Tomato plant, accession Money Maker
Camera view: tilt-top (135 deg); turntable rotation: 120 degrees
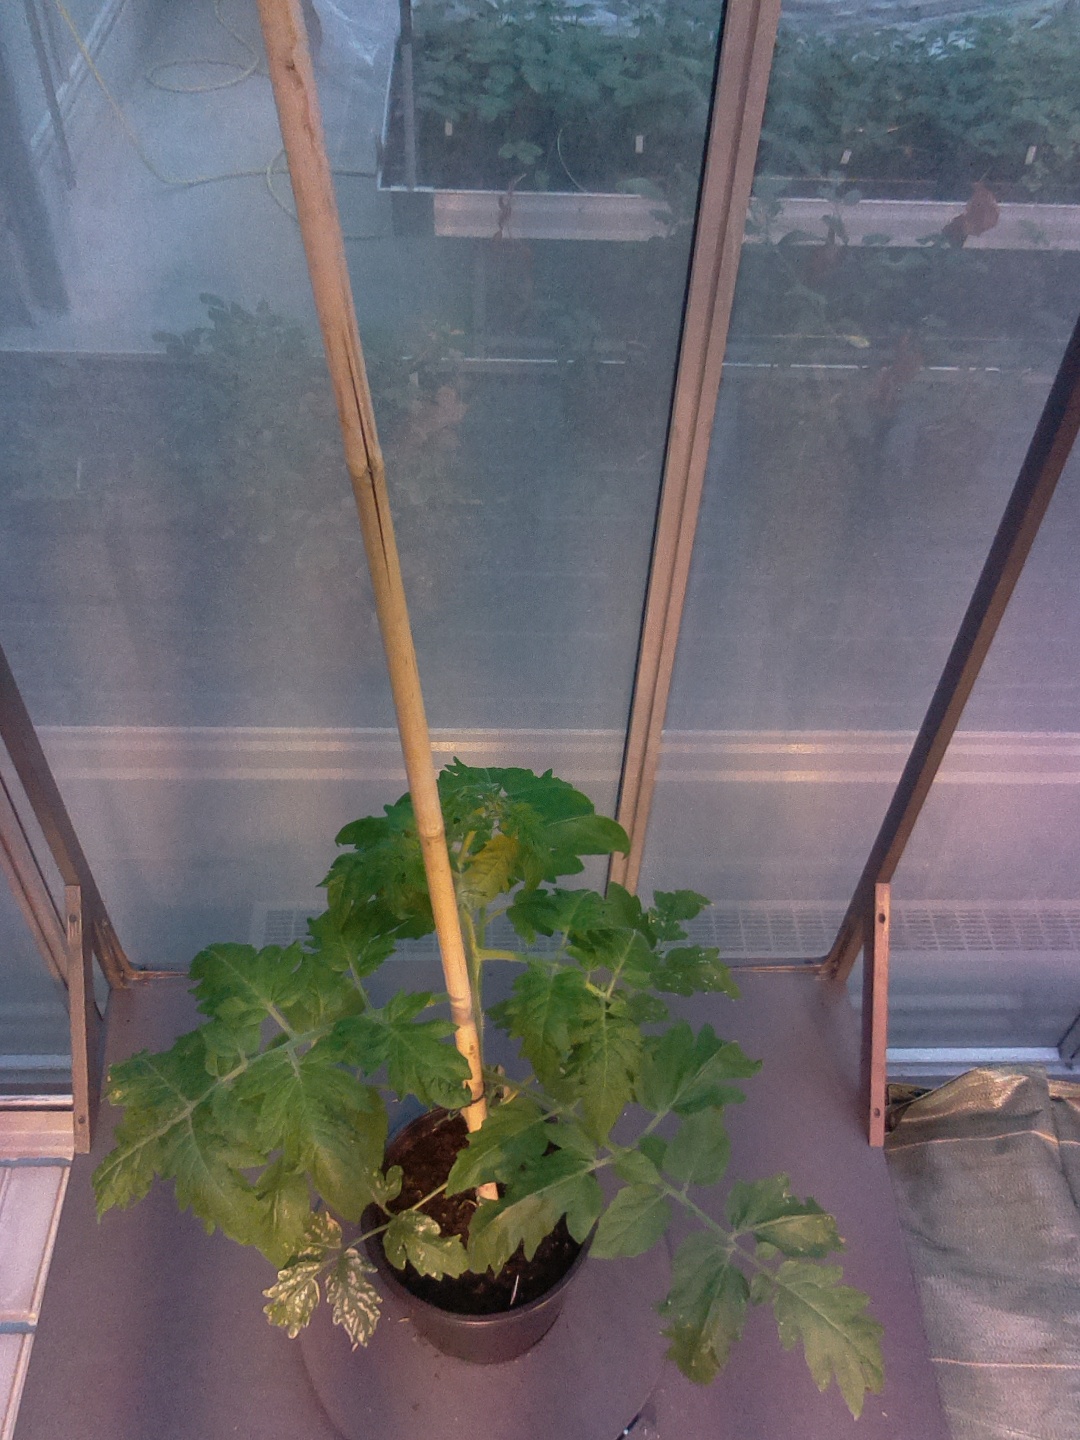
BBCH growth stage 51: First inflorence visible, visible closed flower bud